Caswell County, North Carolina

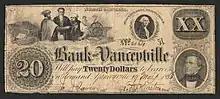
Bank of Yanceyville 20-dollar banknote from 1856

In 1839, on Abisha Slade's farm in Purley, an enslaved man named Stephen discovered the bright leaf tobacco flue-curing process. Slade perfected the curing method in 1856. The following year, his farm harvested of bright leaf tobacco on 100 acres of land, and the crop was sold at an exorbitant price in Lynchburg, Virginia.